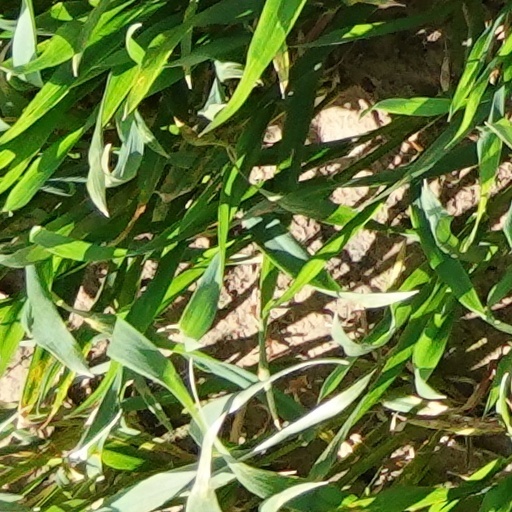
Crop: wheat